Scott Clemmensen

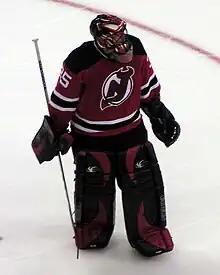
Clemmensen with his old number #35

On July 10, 2008, Clemmensen returned to the New Jersey Devils, signing a one-year contract. He started the 2008–09 season with New Jersey's new AHL affiliate, the Lowell Devils. However, when Brodeur suffered a major injury early in the season, Clemmensen was called up to backup second-string goaltender Kevin Weekes. However, as Weekes struggled in his early starts following Brodeur's injury, Clemmensen took over and started the majority of the games in Brodeur's absence. On February 25, 2009, Brodeur was taken off the injured reserve and Clemmensen was sent back to the Lowell Devils. In 40 games, Clemmensen posted a 25–13–1 record and two shutouts. His 25 wins are the highest total by a goaltender besides Brodeur in franchise history, while his 2.39 GAA and .917 save percentage were statistically in the league's top ten. He was awarded the Devils' Unsung Hero Award, as voted by his teammates, and was also selected as the Devils' nominee for the Bill Masterton Memorial Trophy. He was not, however, retained as one of the league's three finalists. In April 2009, Clemmensen was called up once again, this time to backup Brodeur for the 2009 playoffs after an injury to Weekes.